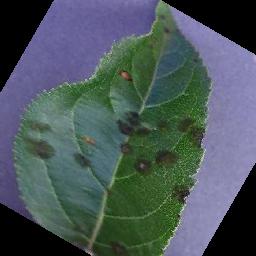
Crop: apple
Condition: scab